Eric Abidal

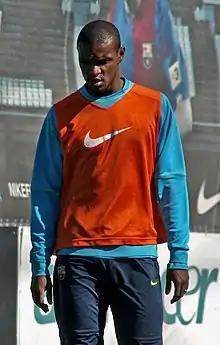
Abidal training with Barcelona in 2008

Eric Sylvain Abidal (born 11 September 1979) is a French former professional footballer who played as a left-back or centre-back.